Bischofstein Castle (Germany)

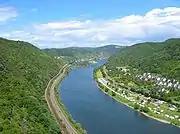
View of the Moselle and Hatzenport from the top of the tower

Through history, many tales have been spun about the tower and its white ring. One explains that bands of robbers regularly attacked tradesmen on the trade route that the Burg protected. To put an end to this, Bischof von Trier put the ring around the tower, and said that every captured robber would be then hanged from it to demonstrate to others what would become of those of this kind”.